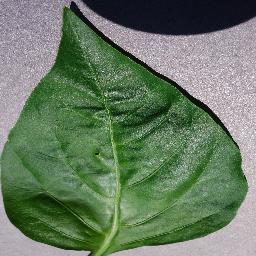
Label: Pepper,_bell___healthy